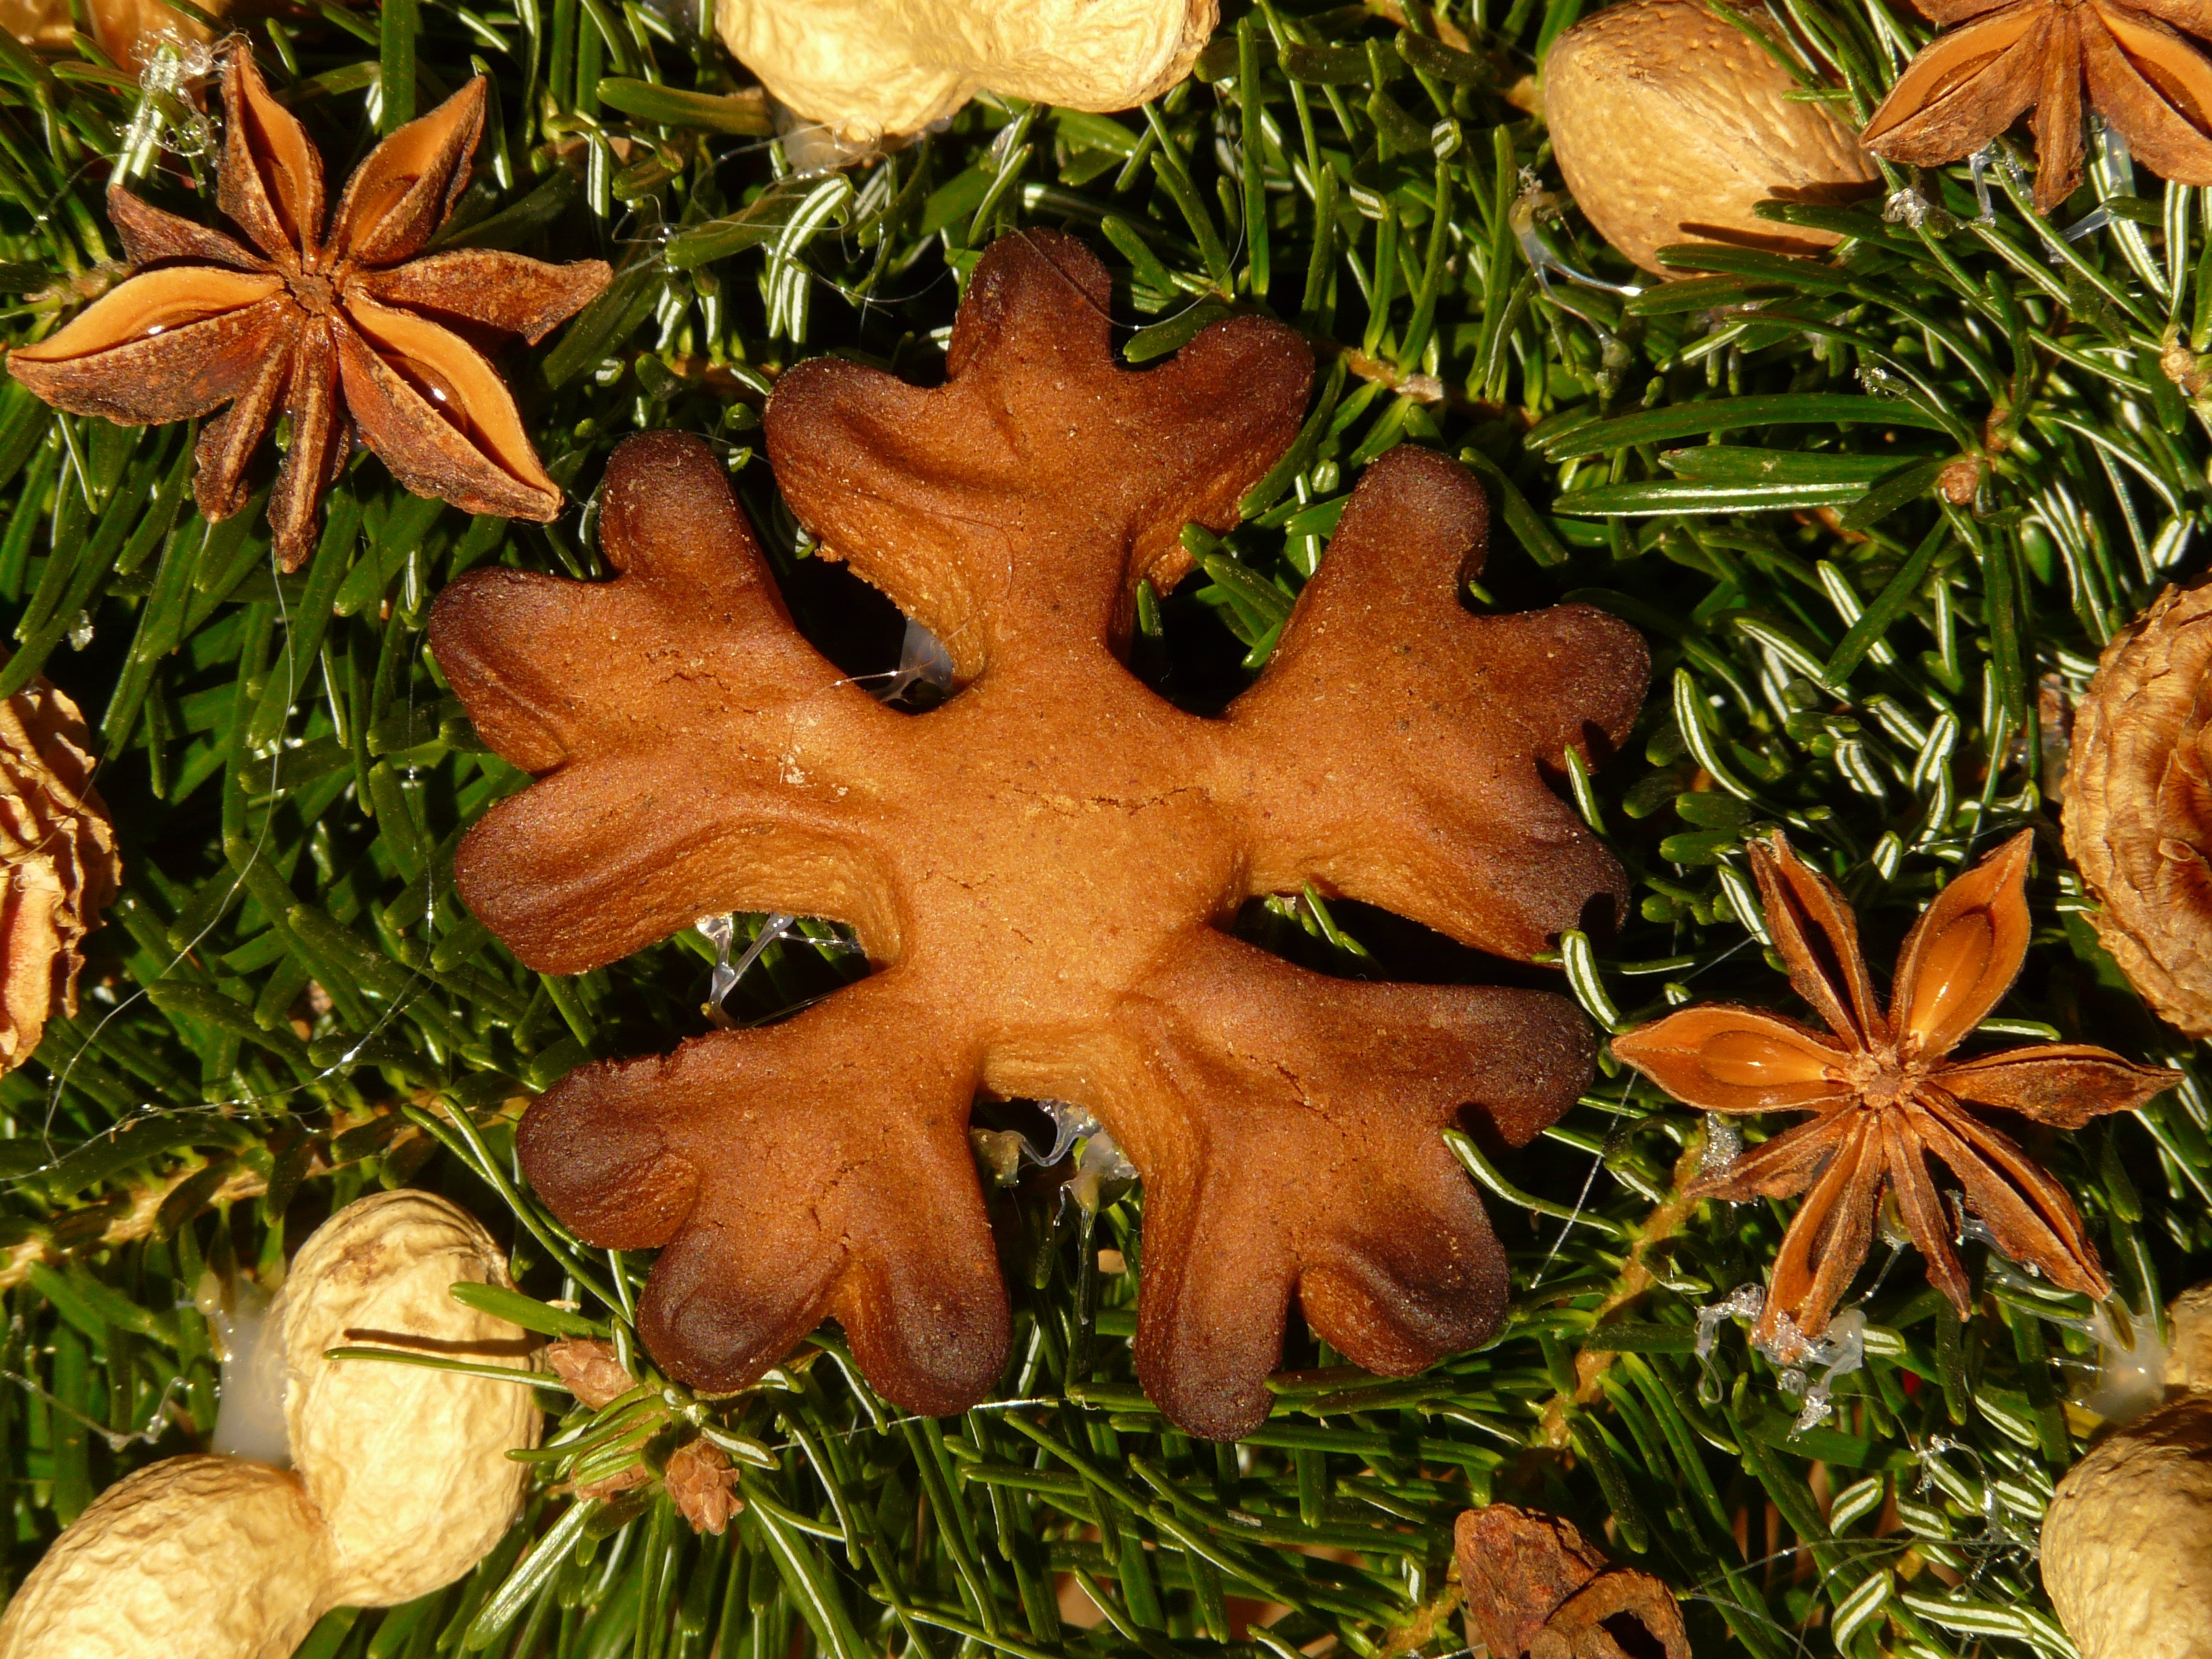
tree, branch, plant, leaf, decoration, food, herb, produce, autumn, ornament, christmas decoration, pastries, advent wreath, woody plant, land plant